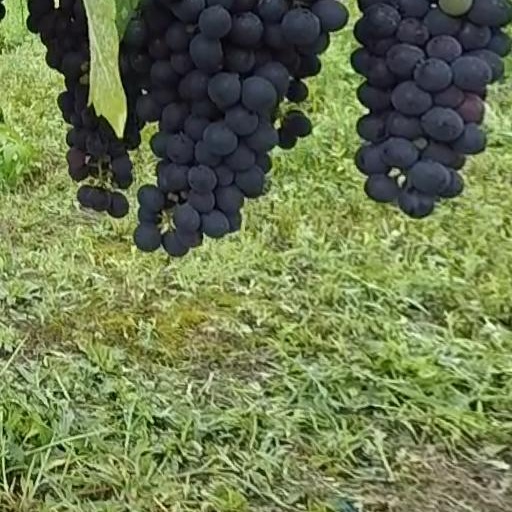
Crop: grape